Artillery

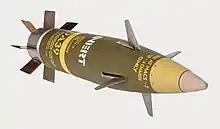
M982 Excalibur guided artillery shell

The development of modern artillery occurred in the mid to late 19th century as a result of the convergence of various improvements in the underlying technology. Advances in metallurgy allowed for the construction of breech-loading rifled guns that could fire at a much greater muzzle velocity.